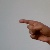
The image shows a hand gesture representing the letter 'G' in Indian Sign Language.